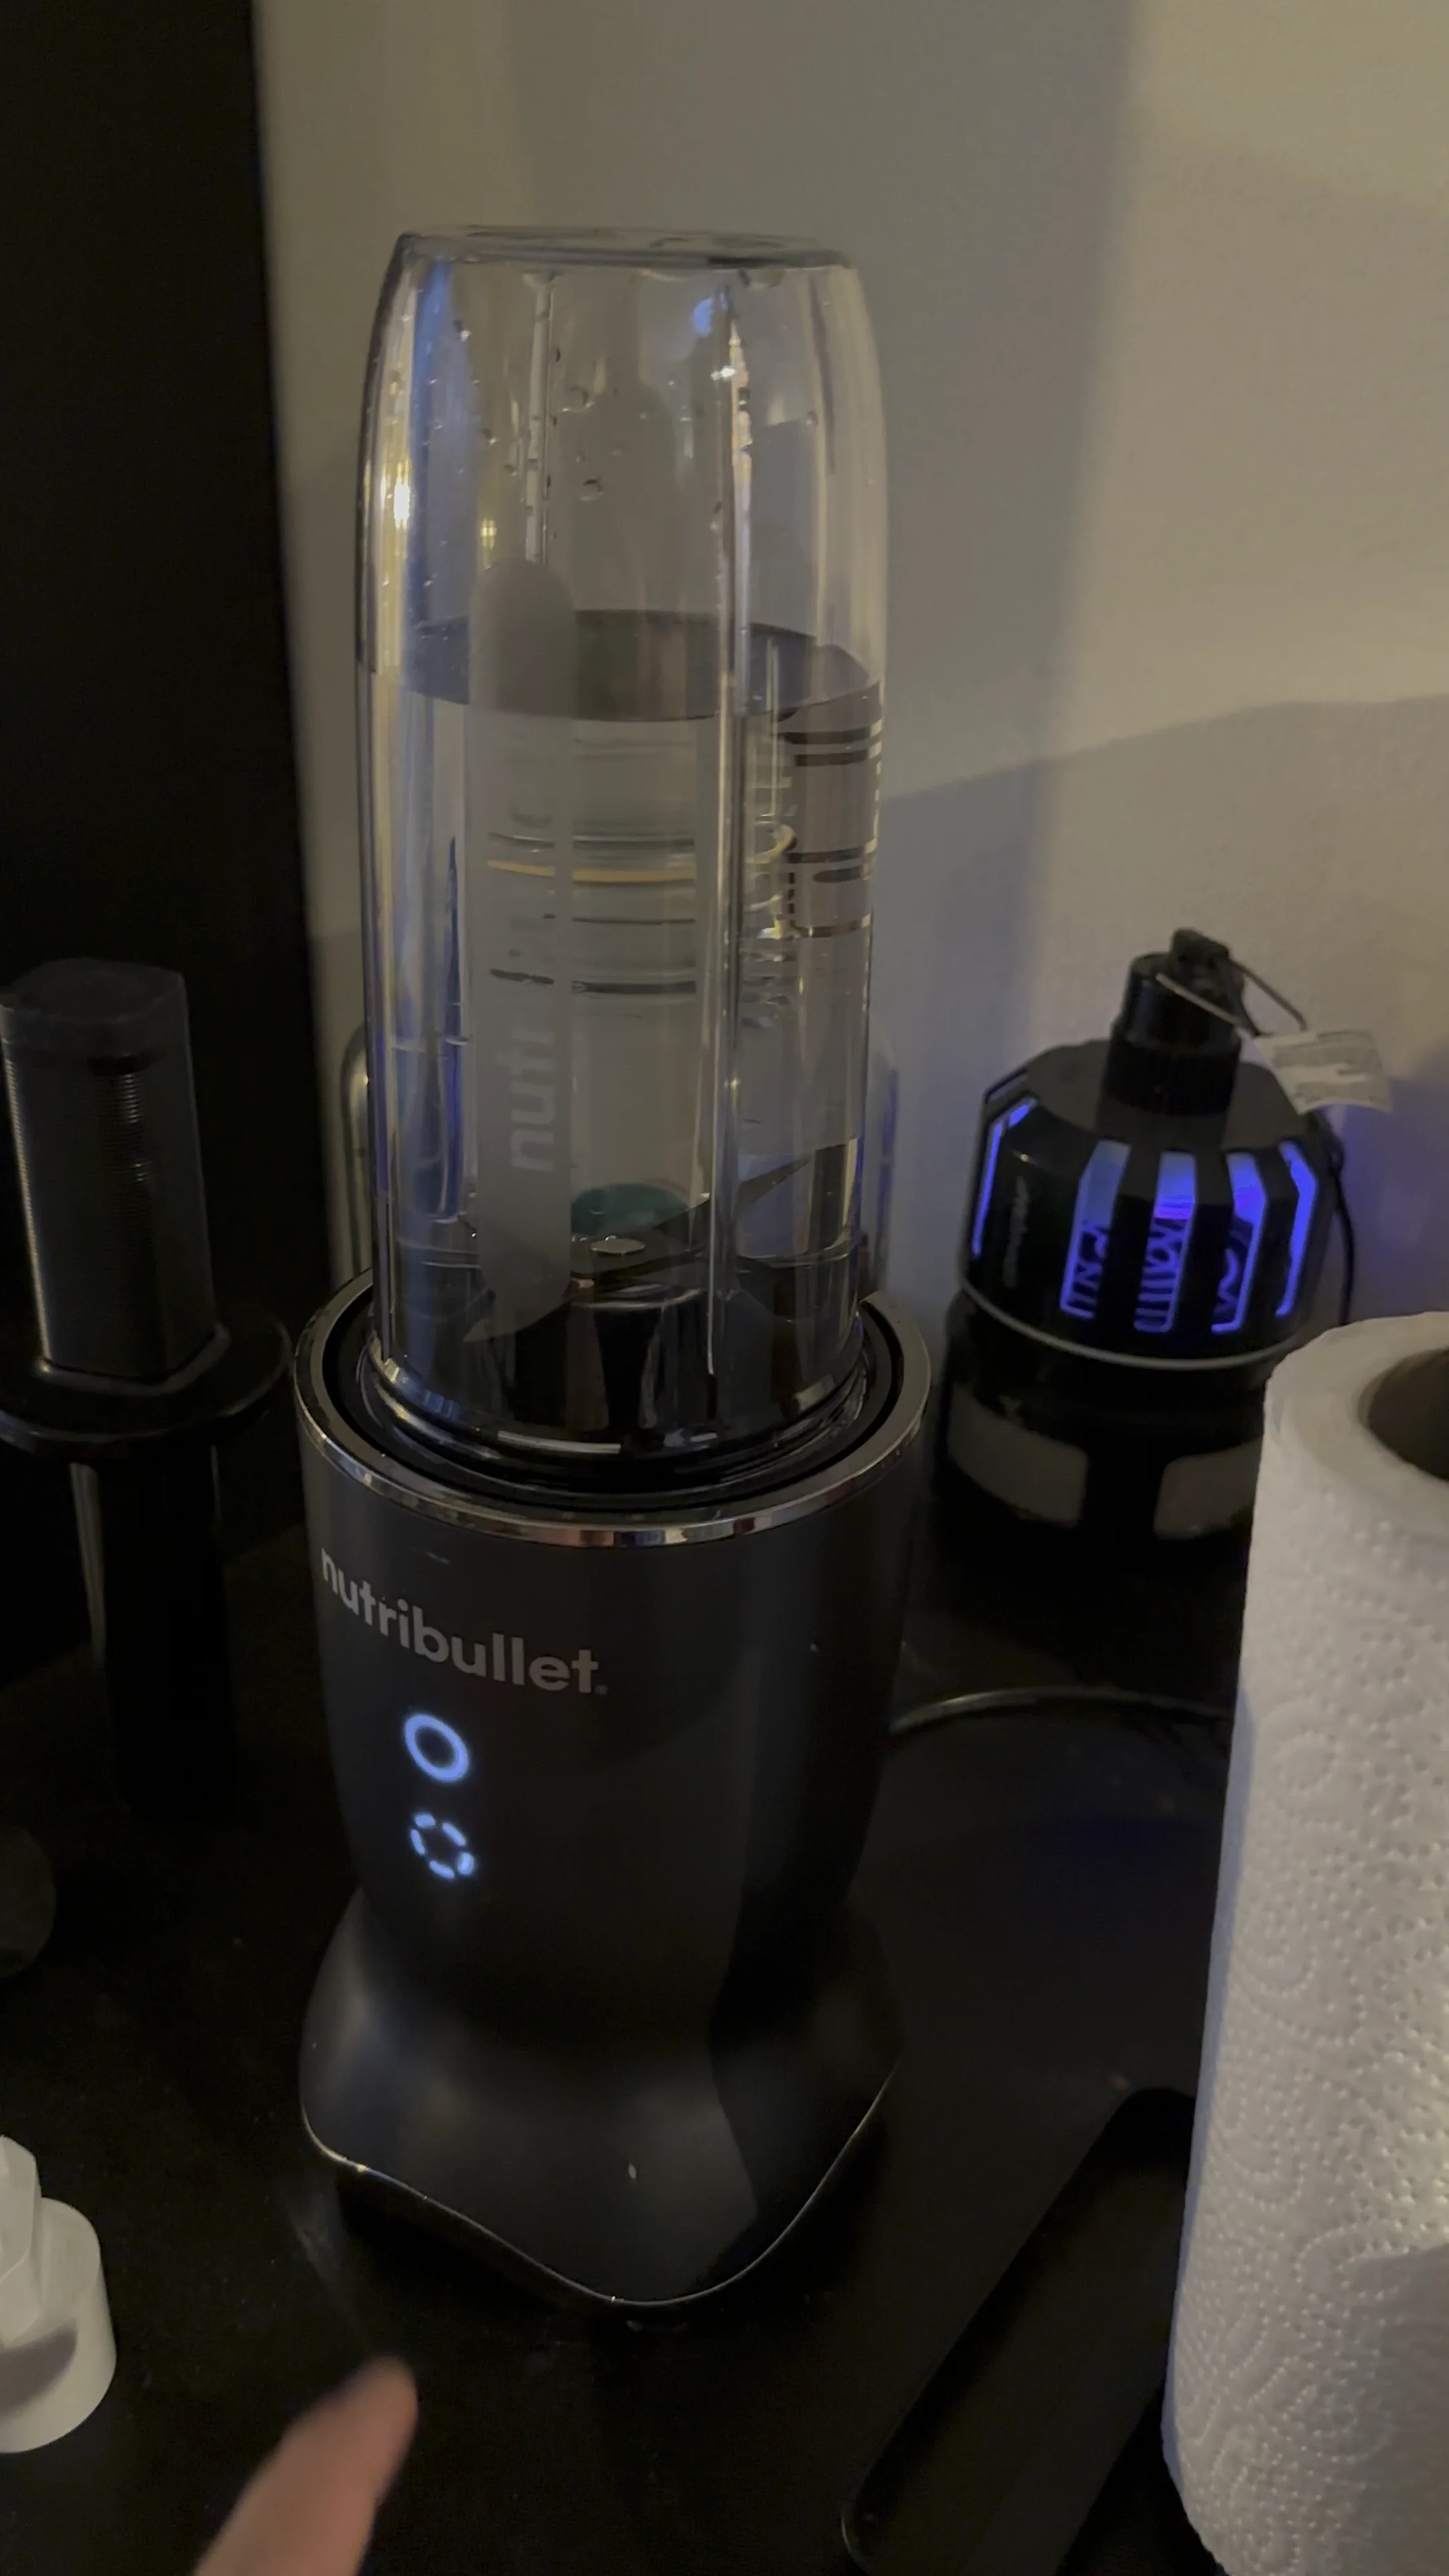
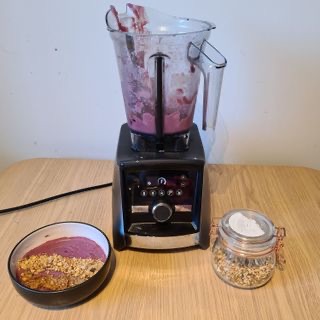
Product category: items_blender
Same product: no